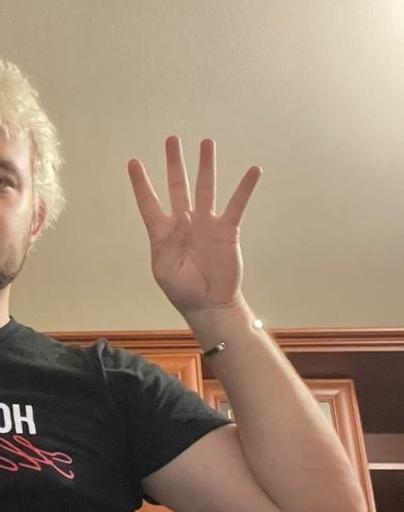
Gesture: four